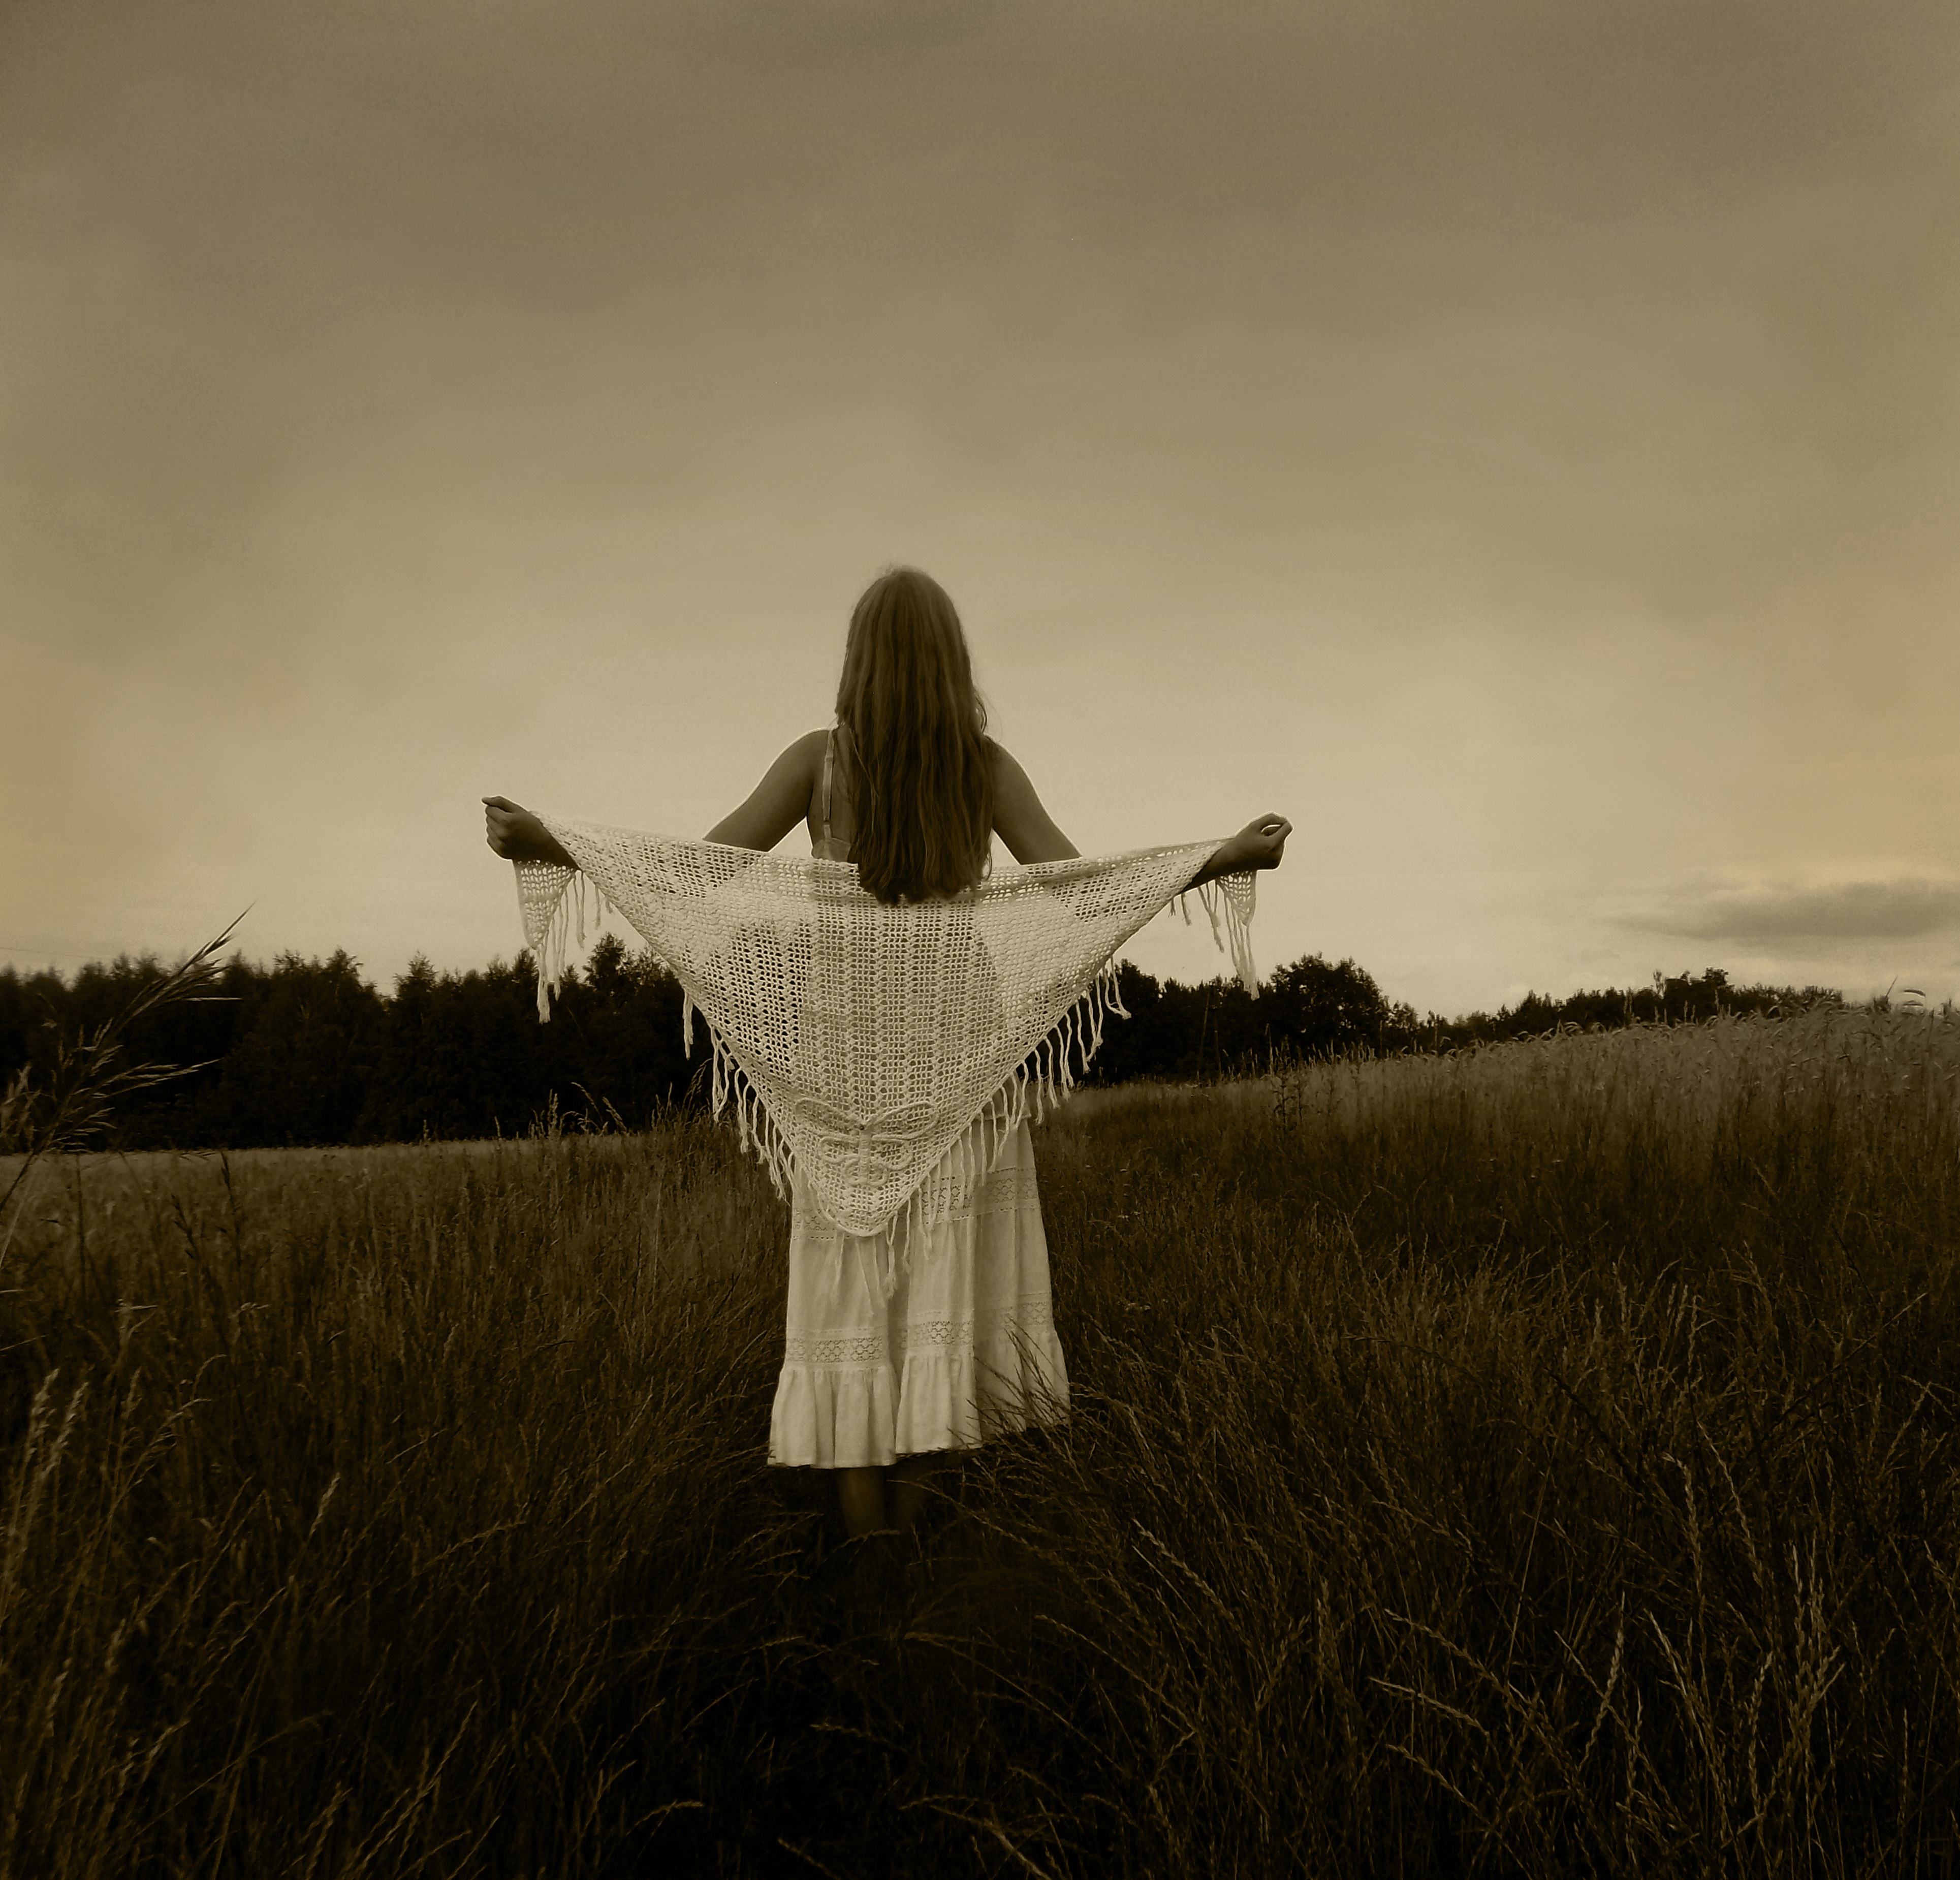
nature, forest, grass, cloud, girl, white, meadow, sunlight, morning, summer, pole, evening, twilight, darkness, scarf, sepia, fields, women, holidays, photograph, emotion, shawl, atmospheric phenomenon, grass family